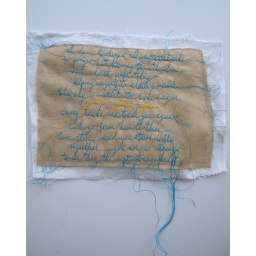
a sample of words in blue and yellow